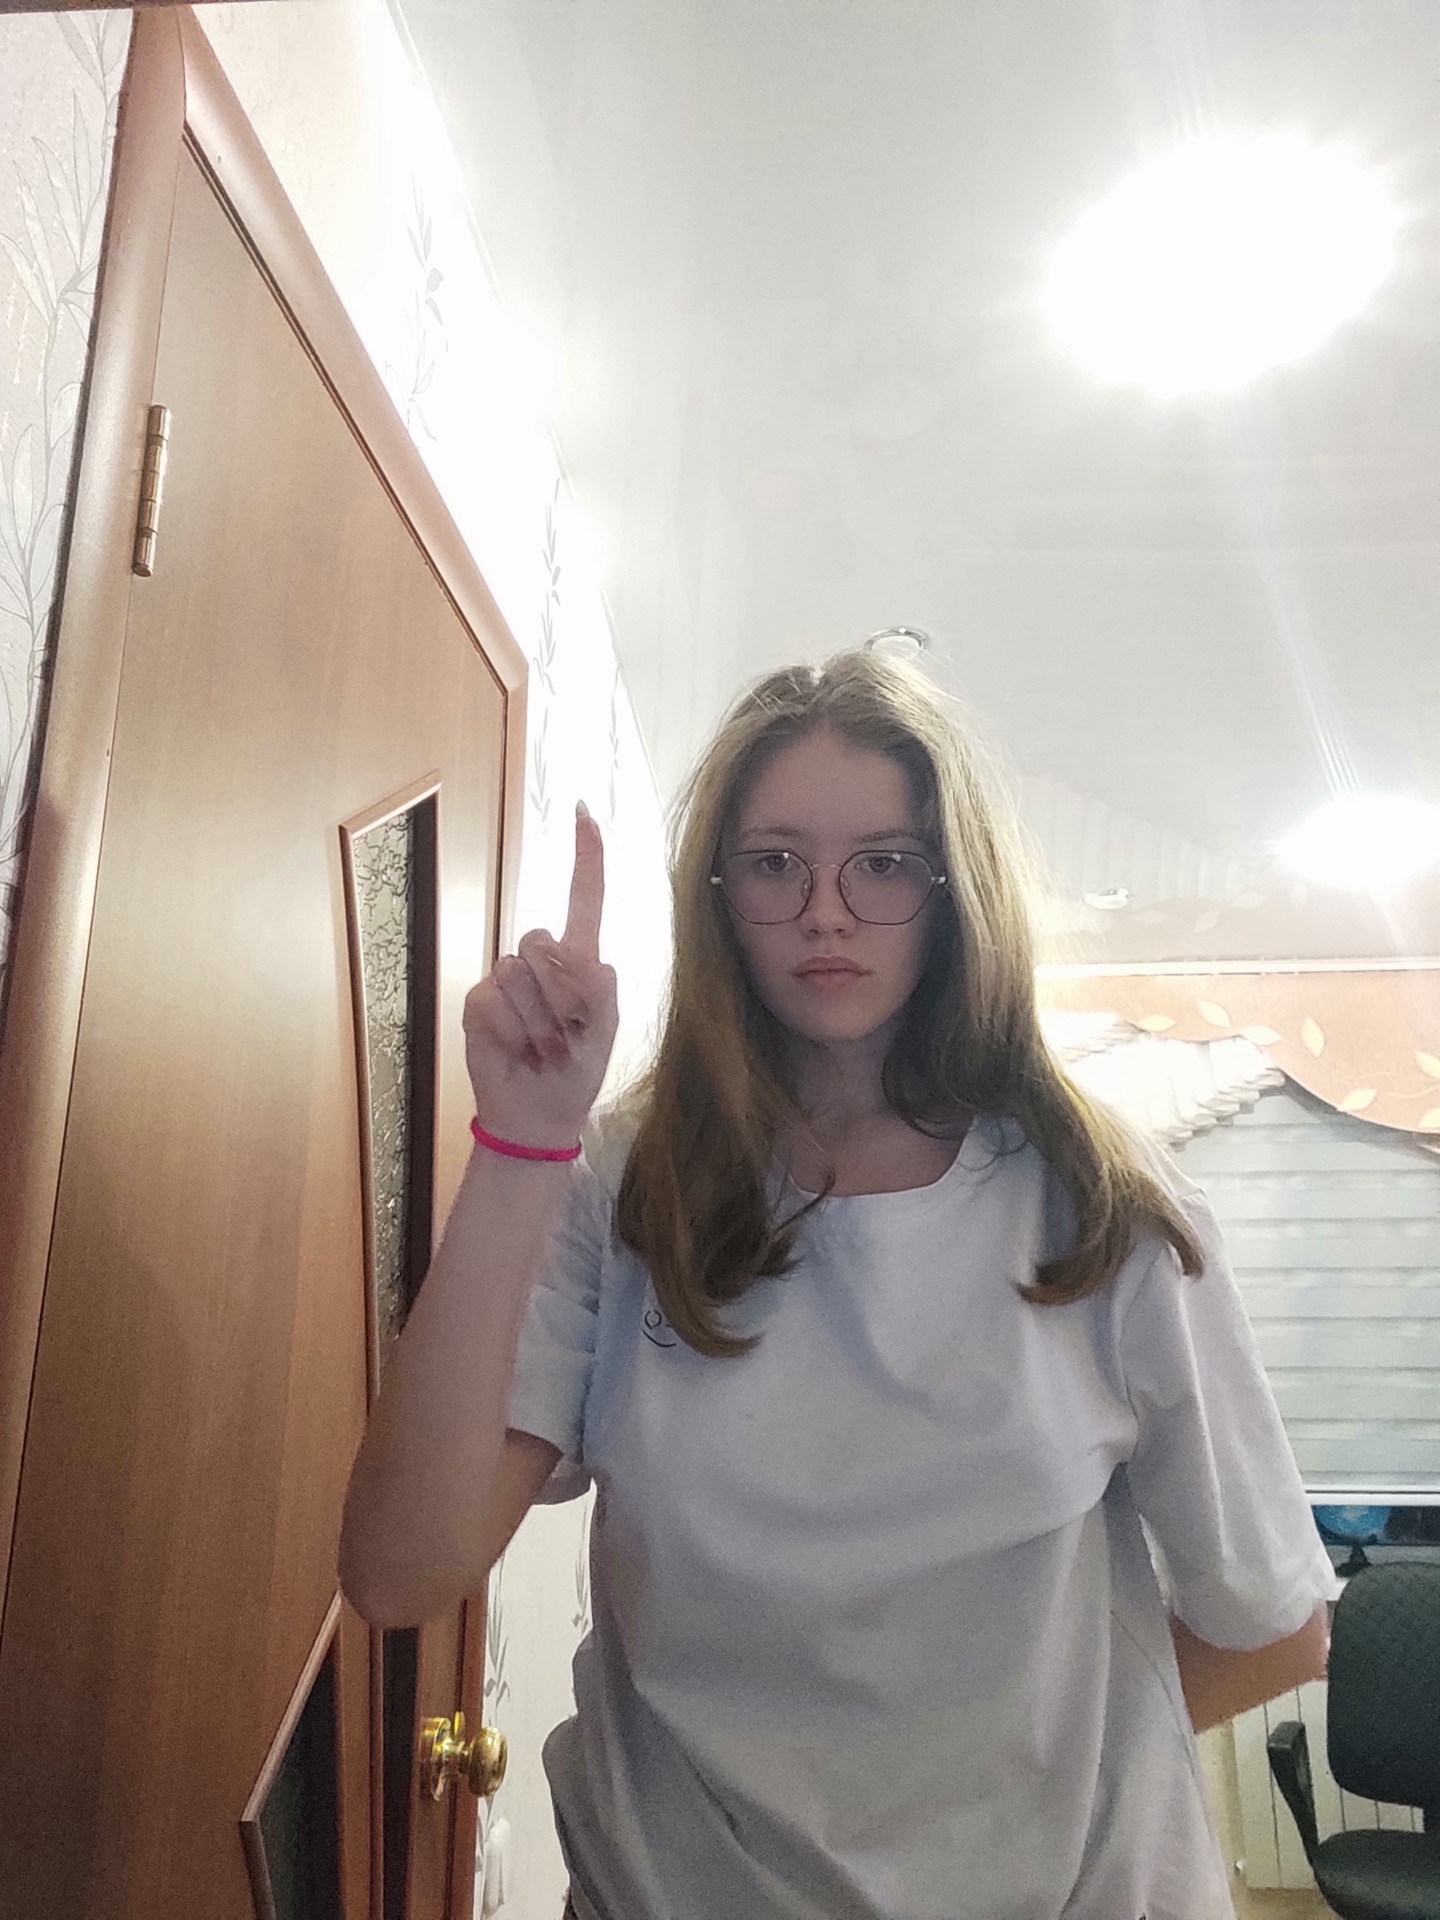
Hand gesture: one